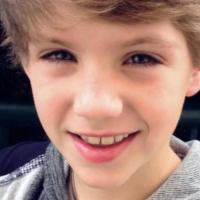
Age group: age 01-10